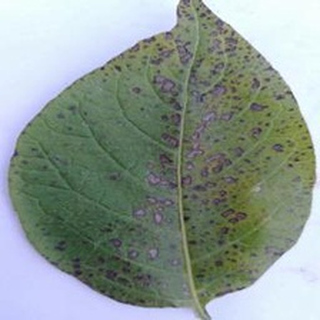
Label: potato_early_blight